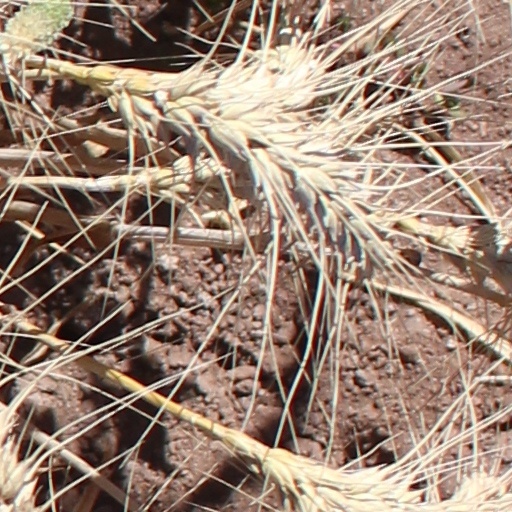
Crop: wheat